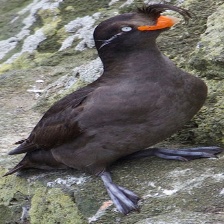
Species: CRESTED AUKLET
Scientific name: AETHIA CRISTATELLA